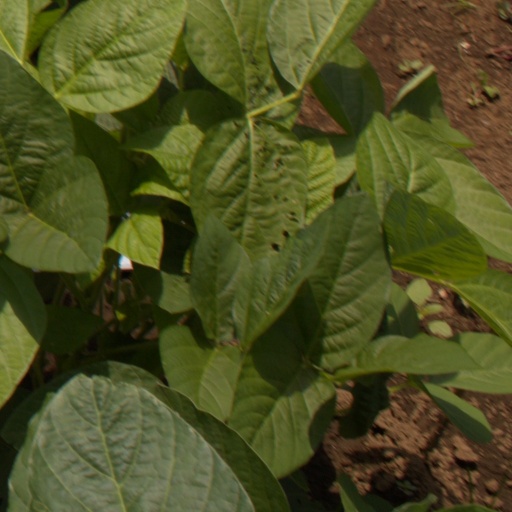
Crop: soybean